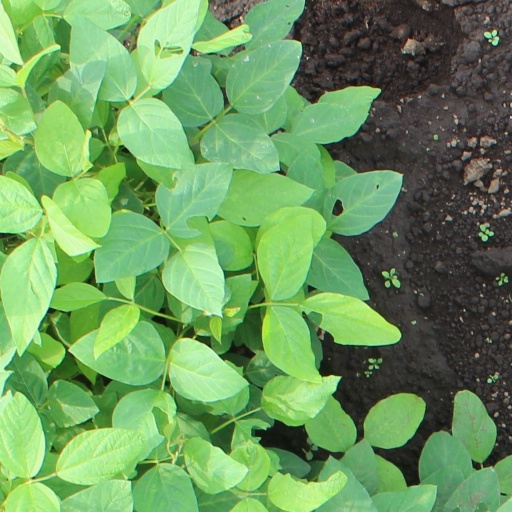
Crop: soybean